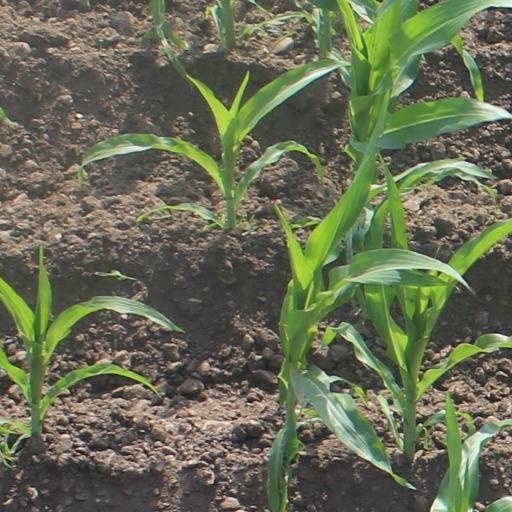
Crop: maize; corn